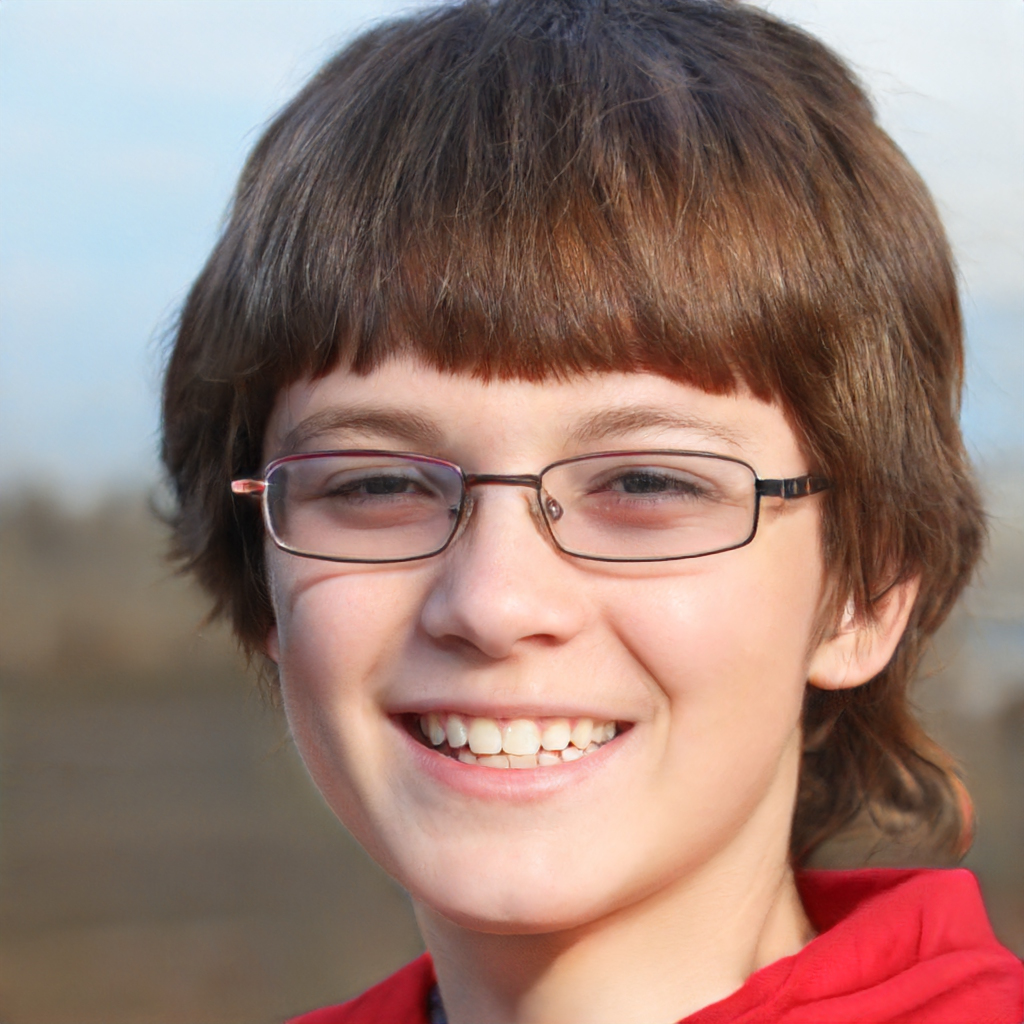
Gender: Male